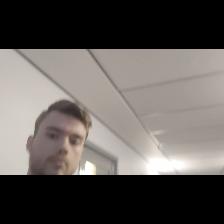
Label: Human